Norderelbe

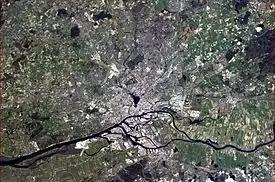
Norderelbe, Süderelbe and the island of Wilhelmsburg

The Norderelbe (Northern Elbe) is one of the two big anabranches of the Unterelbe river in the area which is now the Port of Hamburg, Germany. The other anabranch is the Süderelbe. Together they form the island of Wilhelmsburg.